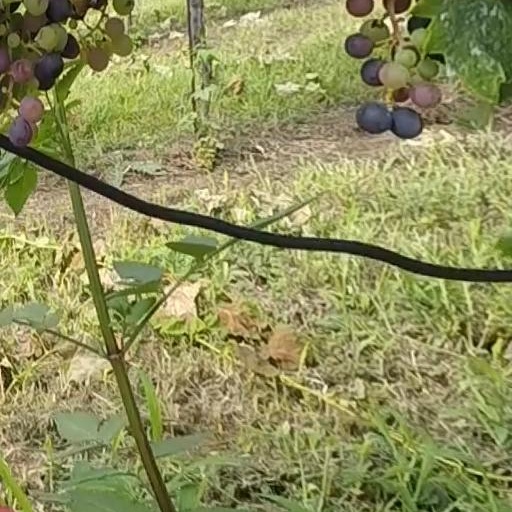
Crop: grape